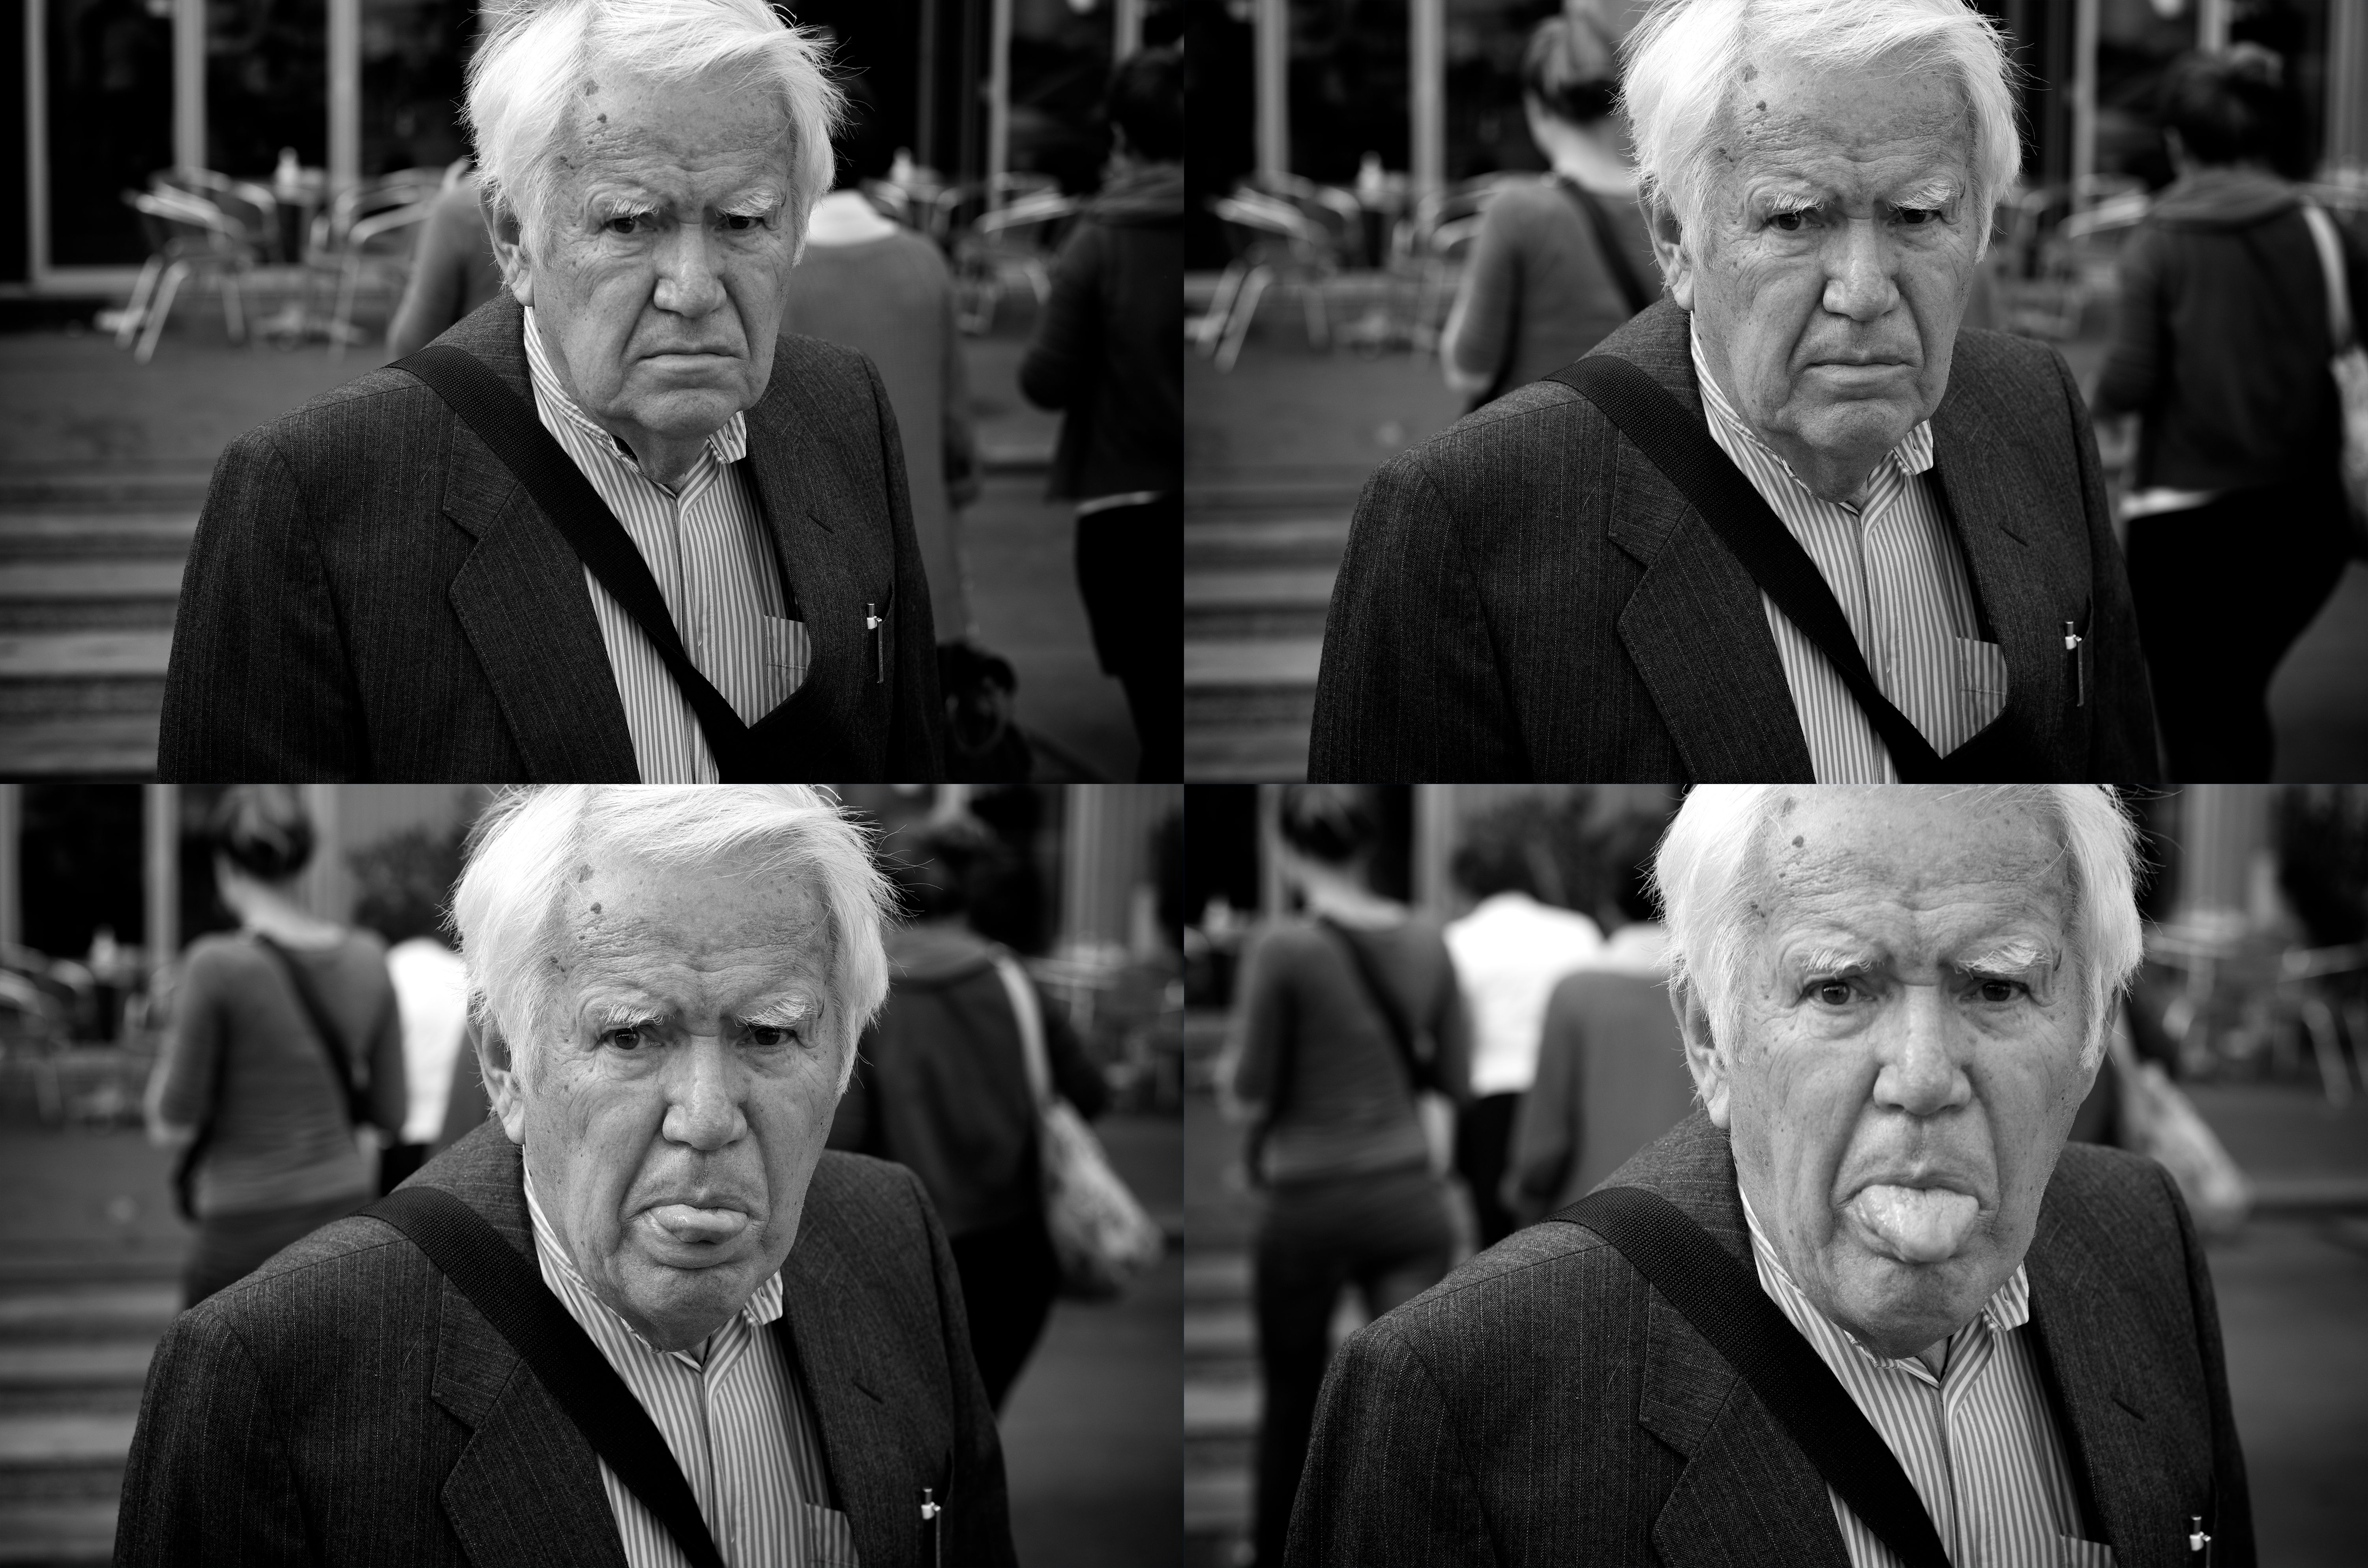
man, person, black and white, people, white, street, photography, crowd, ebook, training, profession, black, monochrome, streetphotography, flickr, thomas, video, olympus, photograph, omd, fuji, leica, monochrom, leuthard, hcb, thomasleuthard, streettogs, monochrome photography